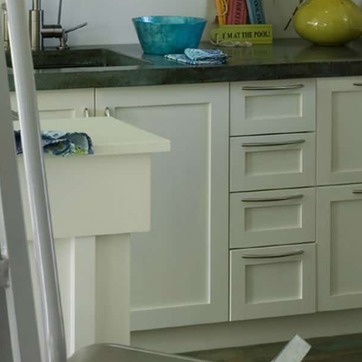
Material: wood